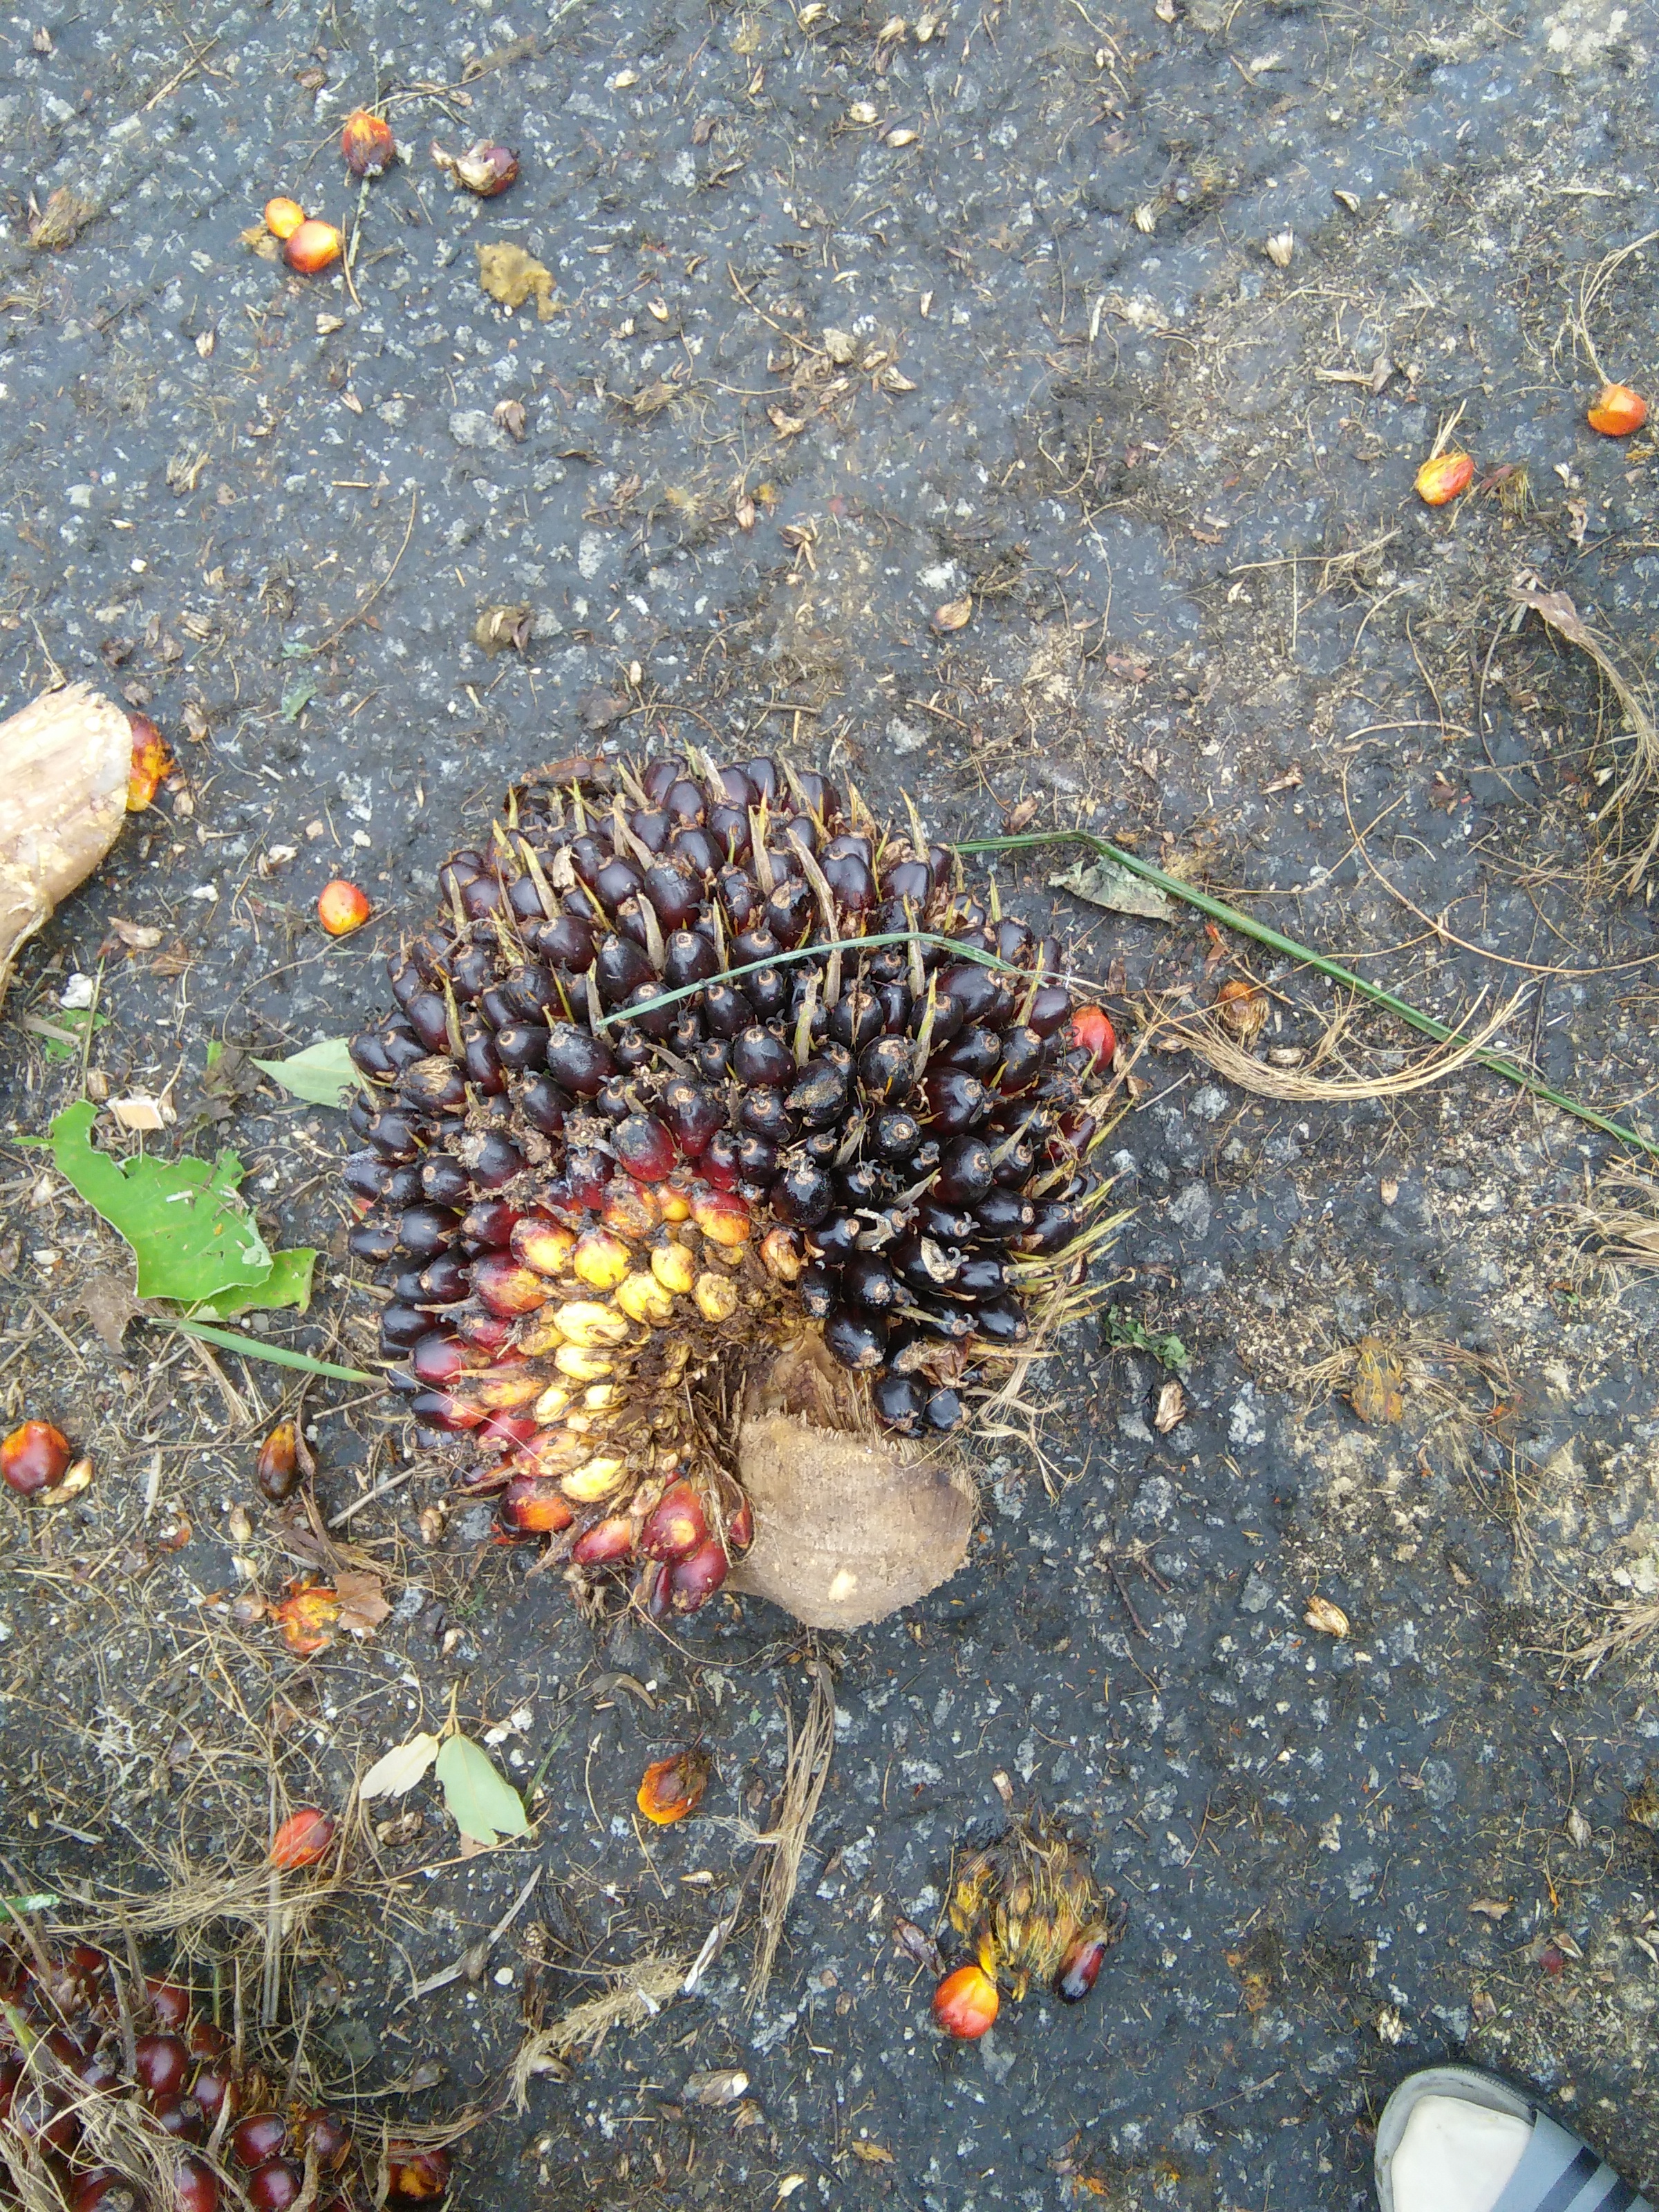
Ripeness: Unripe